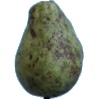
Label: Pear Stone 1